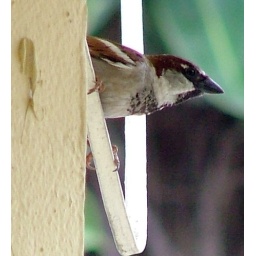
bird in my window